Seamen's Association of 1856

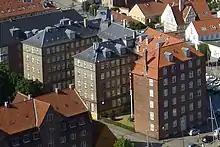
The building seen from the top of the Church of Our Saviour

The oldest part of the building (Christianshavns Kanal 8-10/Wildersgade 68-70/Bådsmandsstræde 9-17) was designed by Johan Schrøder. It is five storeys high and built in yellow brick. It features a small tower on the corner of Wildersgade and the canal.